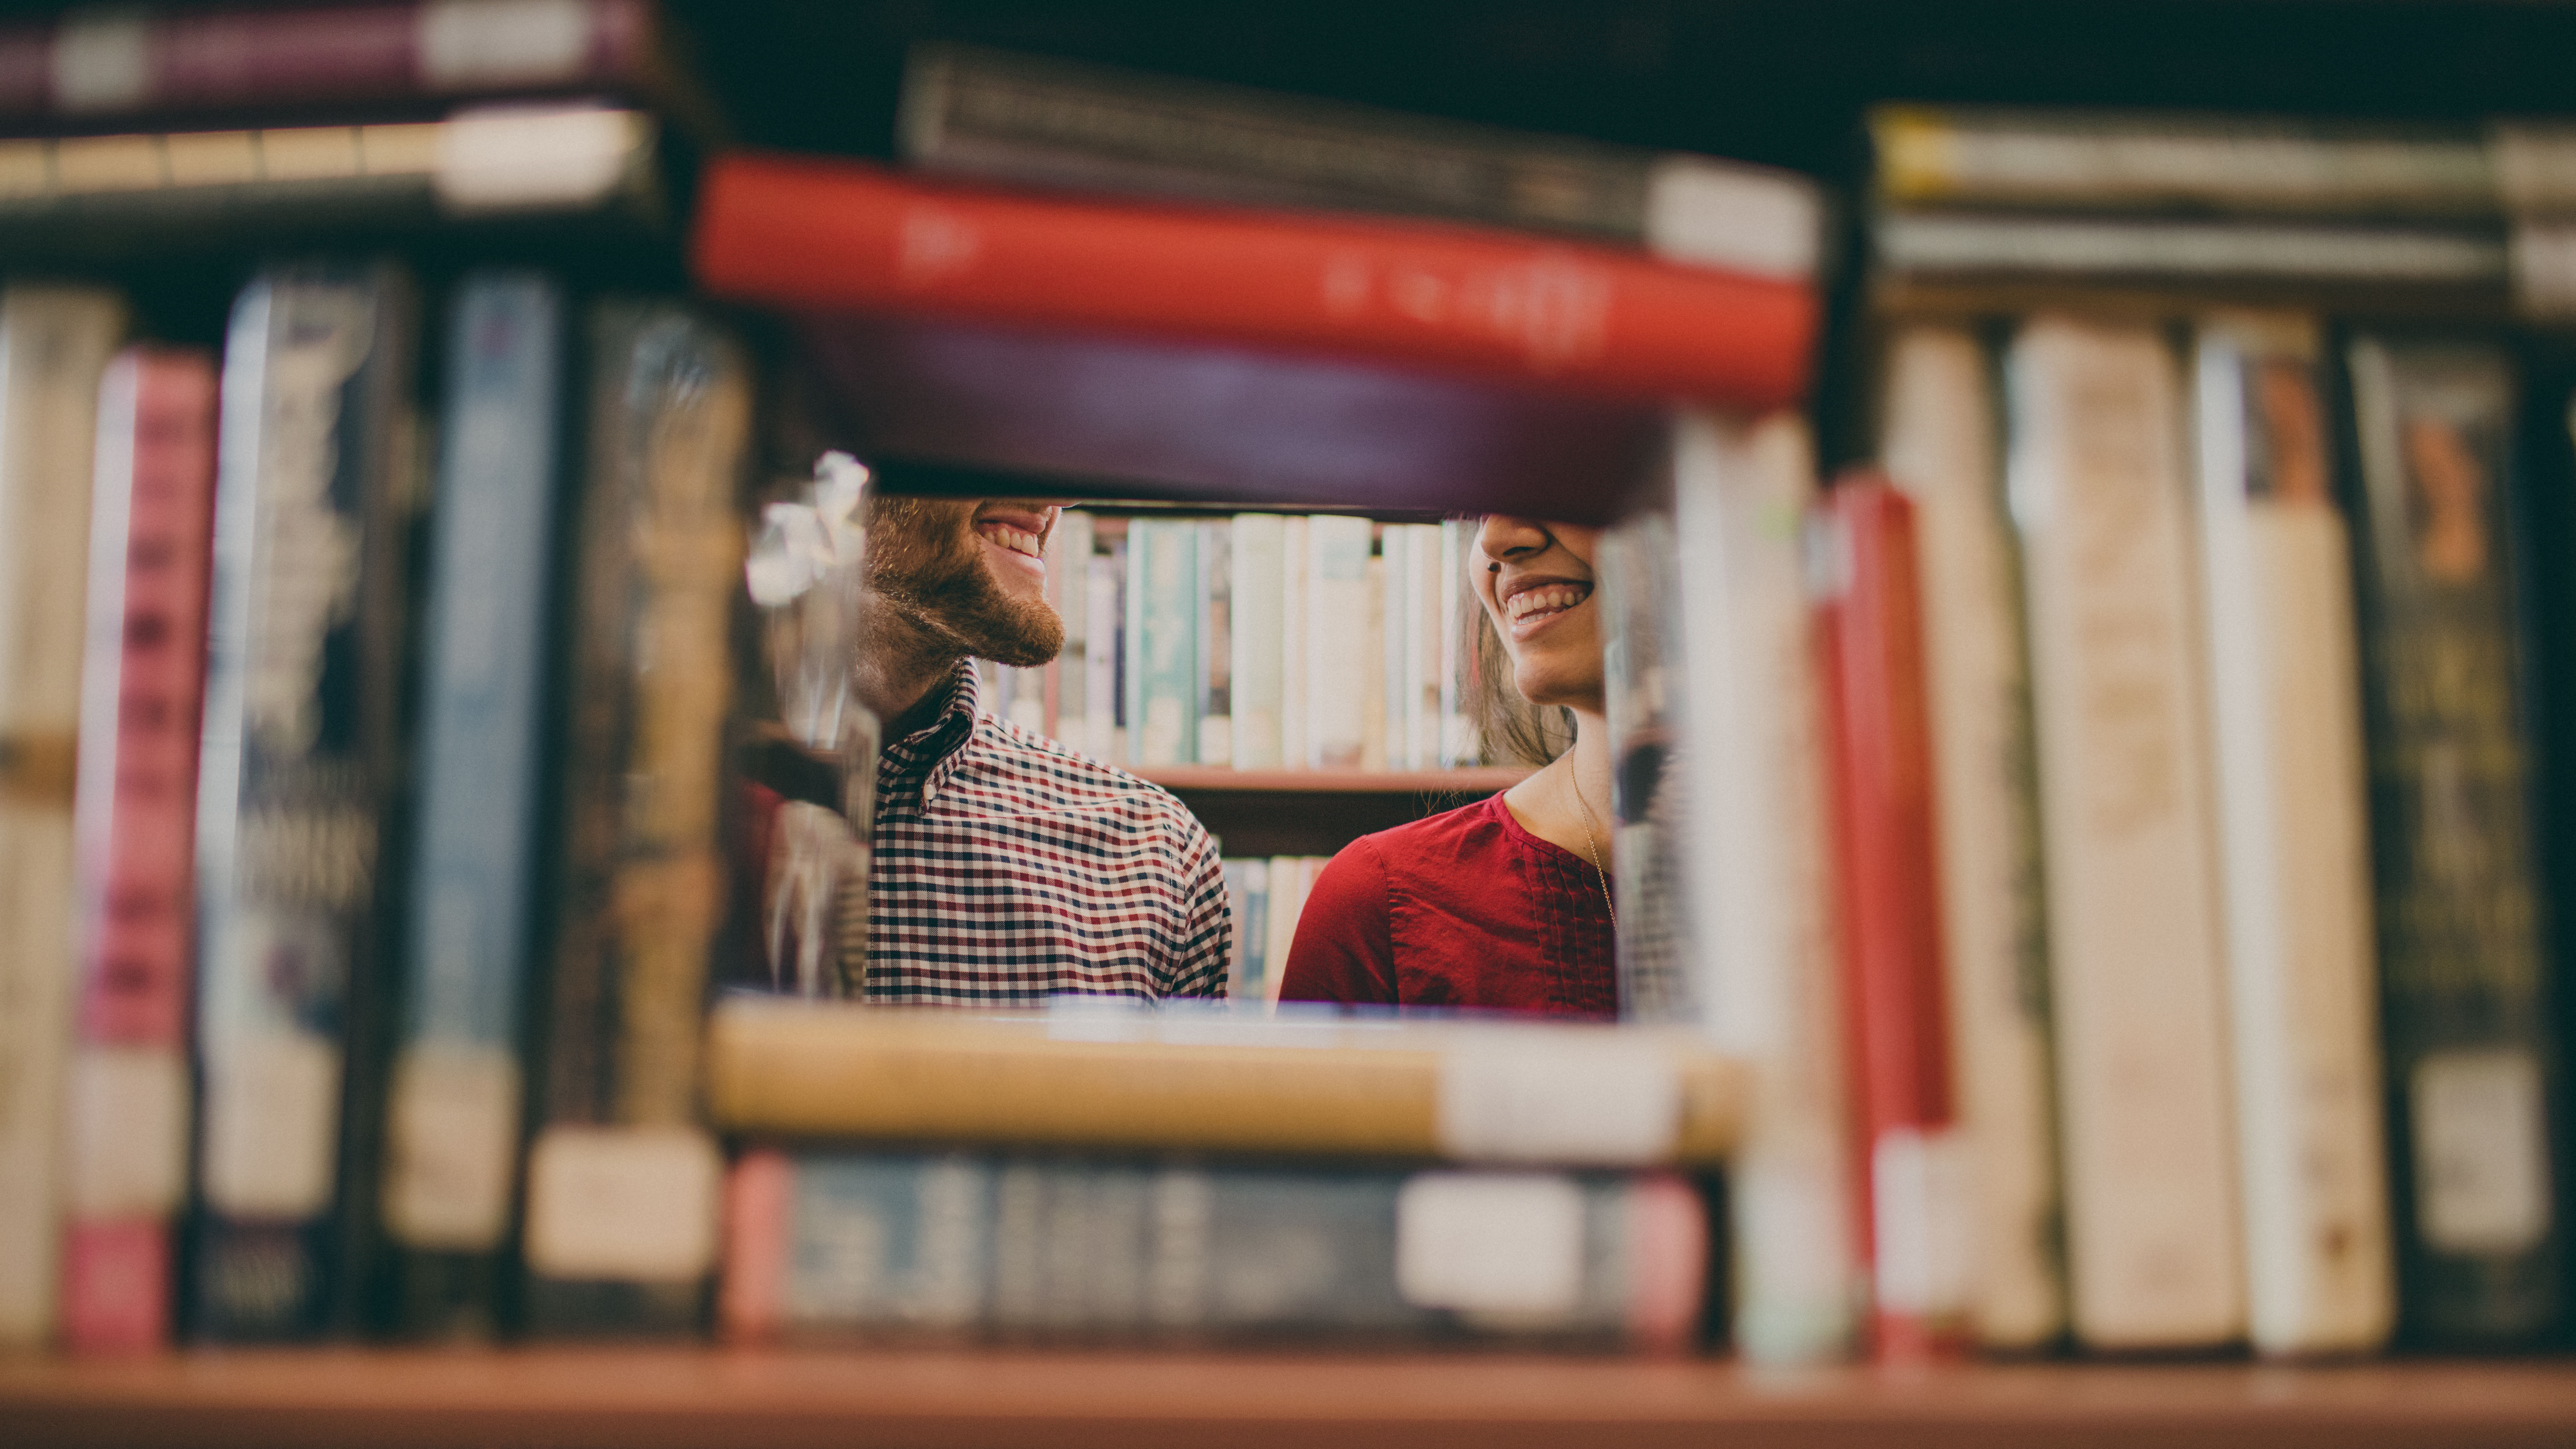
book, red, color, couple, interior design, library, books, photograph, lovers, window covering